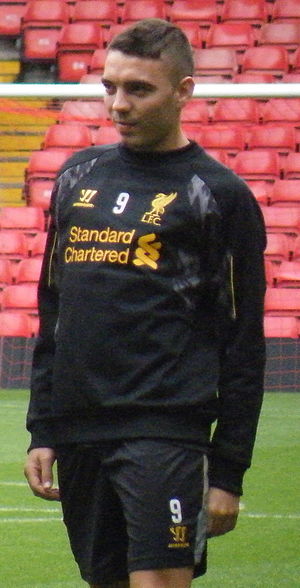
Iago Aspas
Iago Aspas Juncal er en spansk fodboldspiller, der spiller for den spanske fodboldklub Celta de Vigo som angriber.